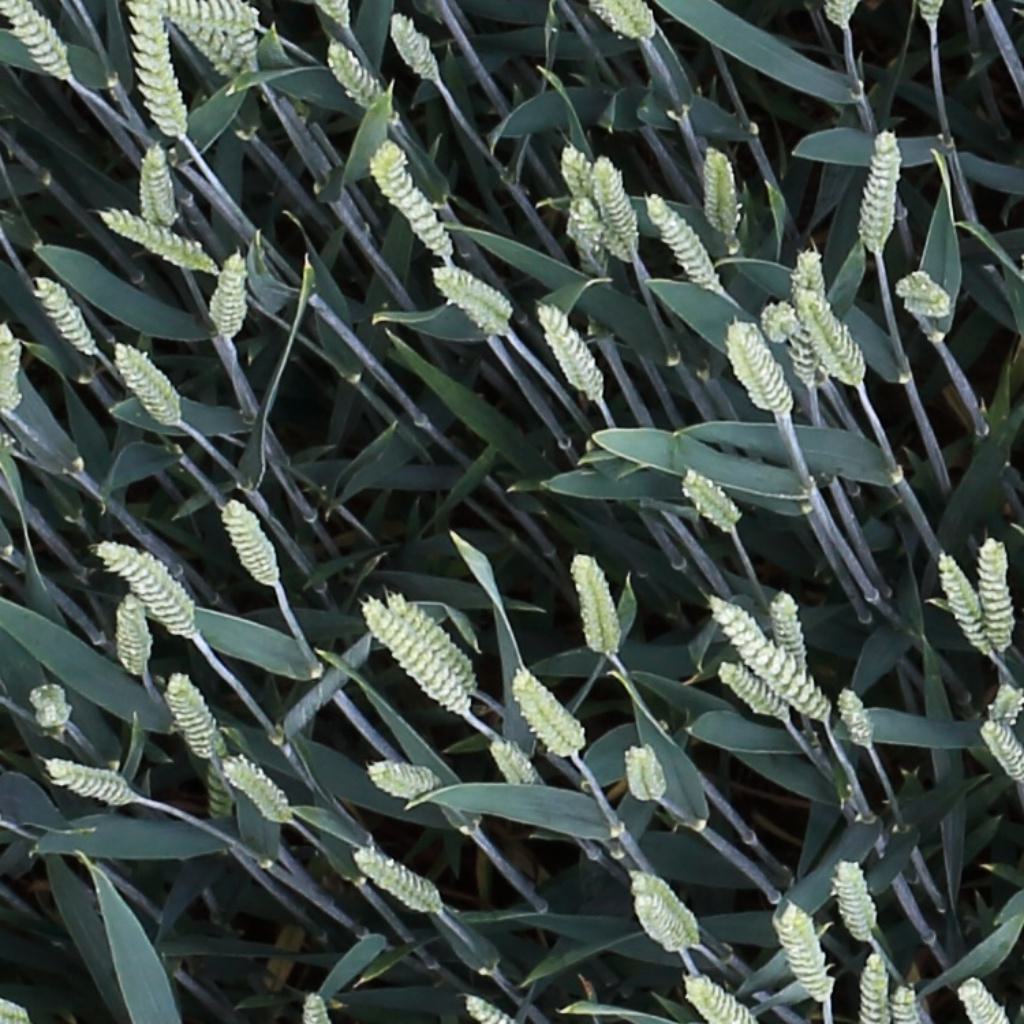
Country: Switzerland
Location: Usask
Wheat development stage: Filling